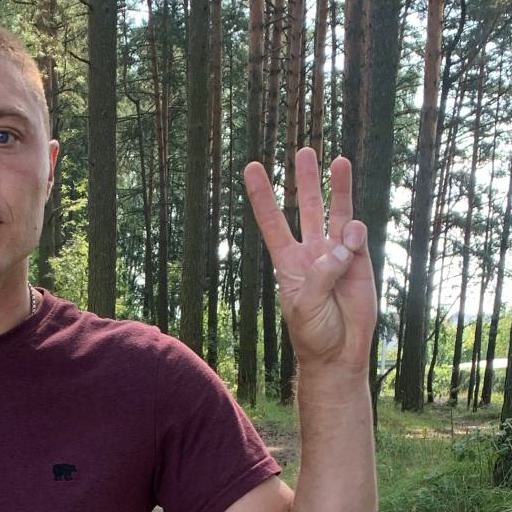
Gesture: three